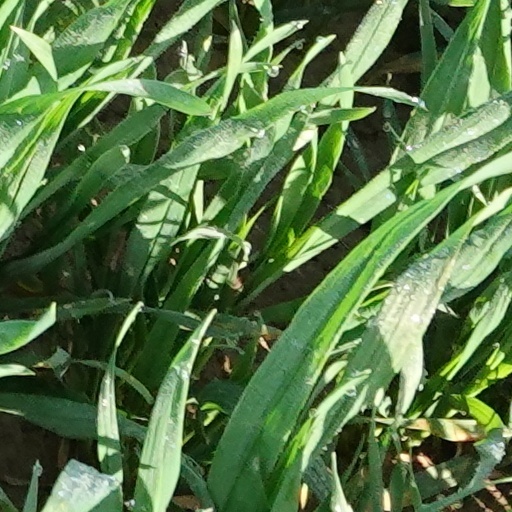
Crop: wheat